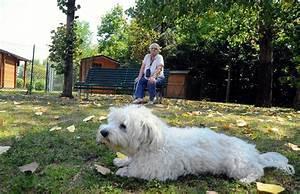
dog